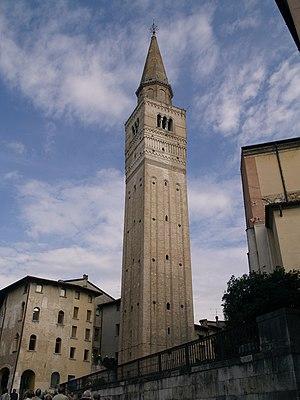
Cette liste recense des tours et des campaniles d'Italie, pays comportant de nombreux exemples de ces types de monuments dans leurs centres historiques :